Kushva

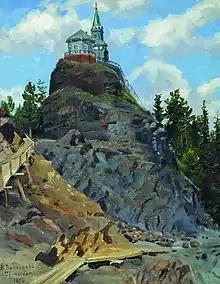
"Blagodat Mountain", by Apollinary Vasnetsov, 1890

Originally a mining settlement founded in 1735 at the Blagodat Mountain to explore its iron ore deposits, it was granted town status in 1926 and was then renamed from Kushvinsky Zavod to Kushva. Currently it is stagnant and its population is decreasing as most of the mining industry closed down.